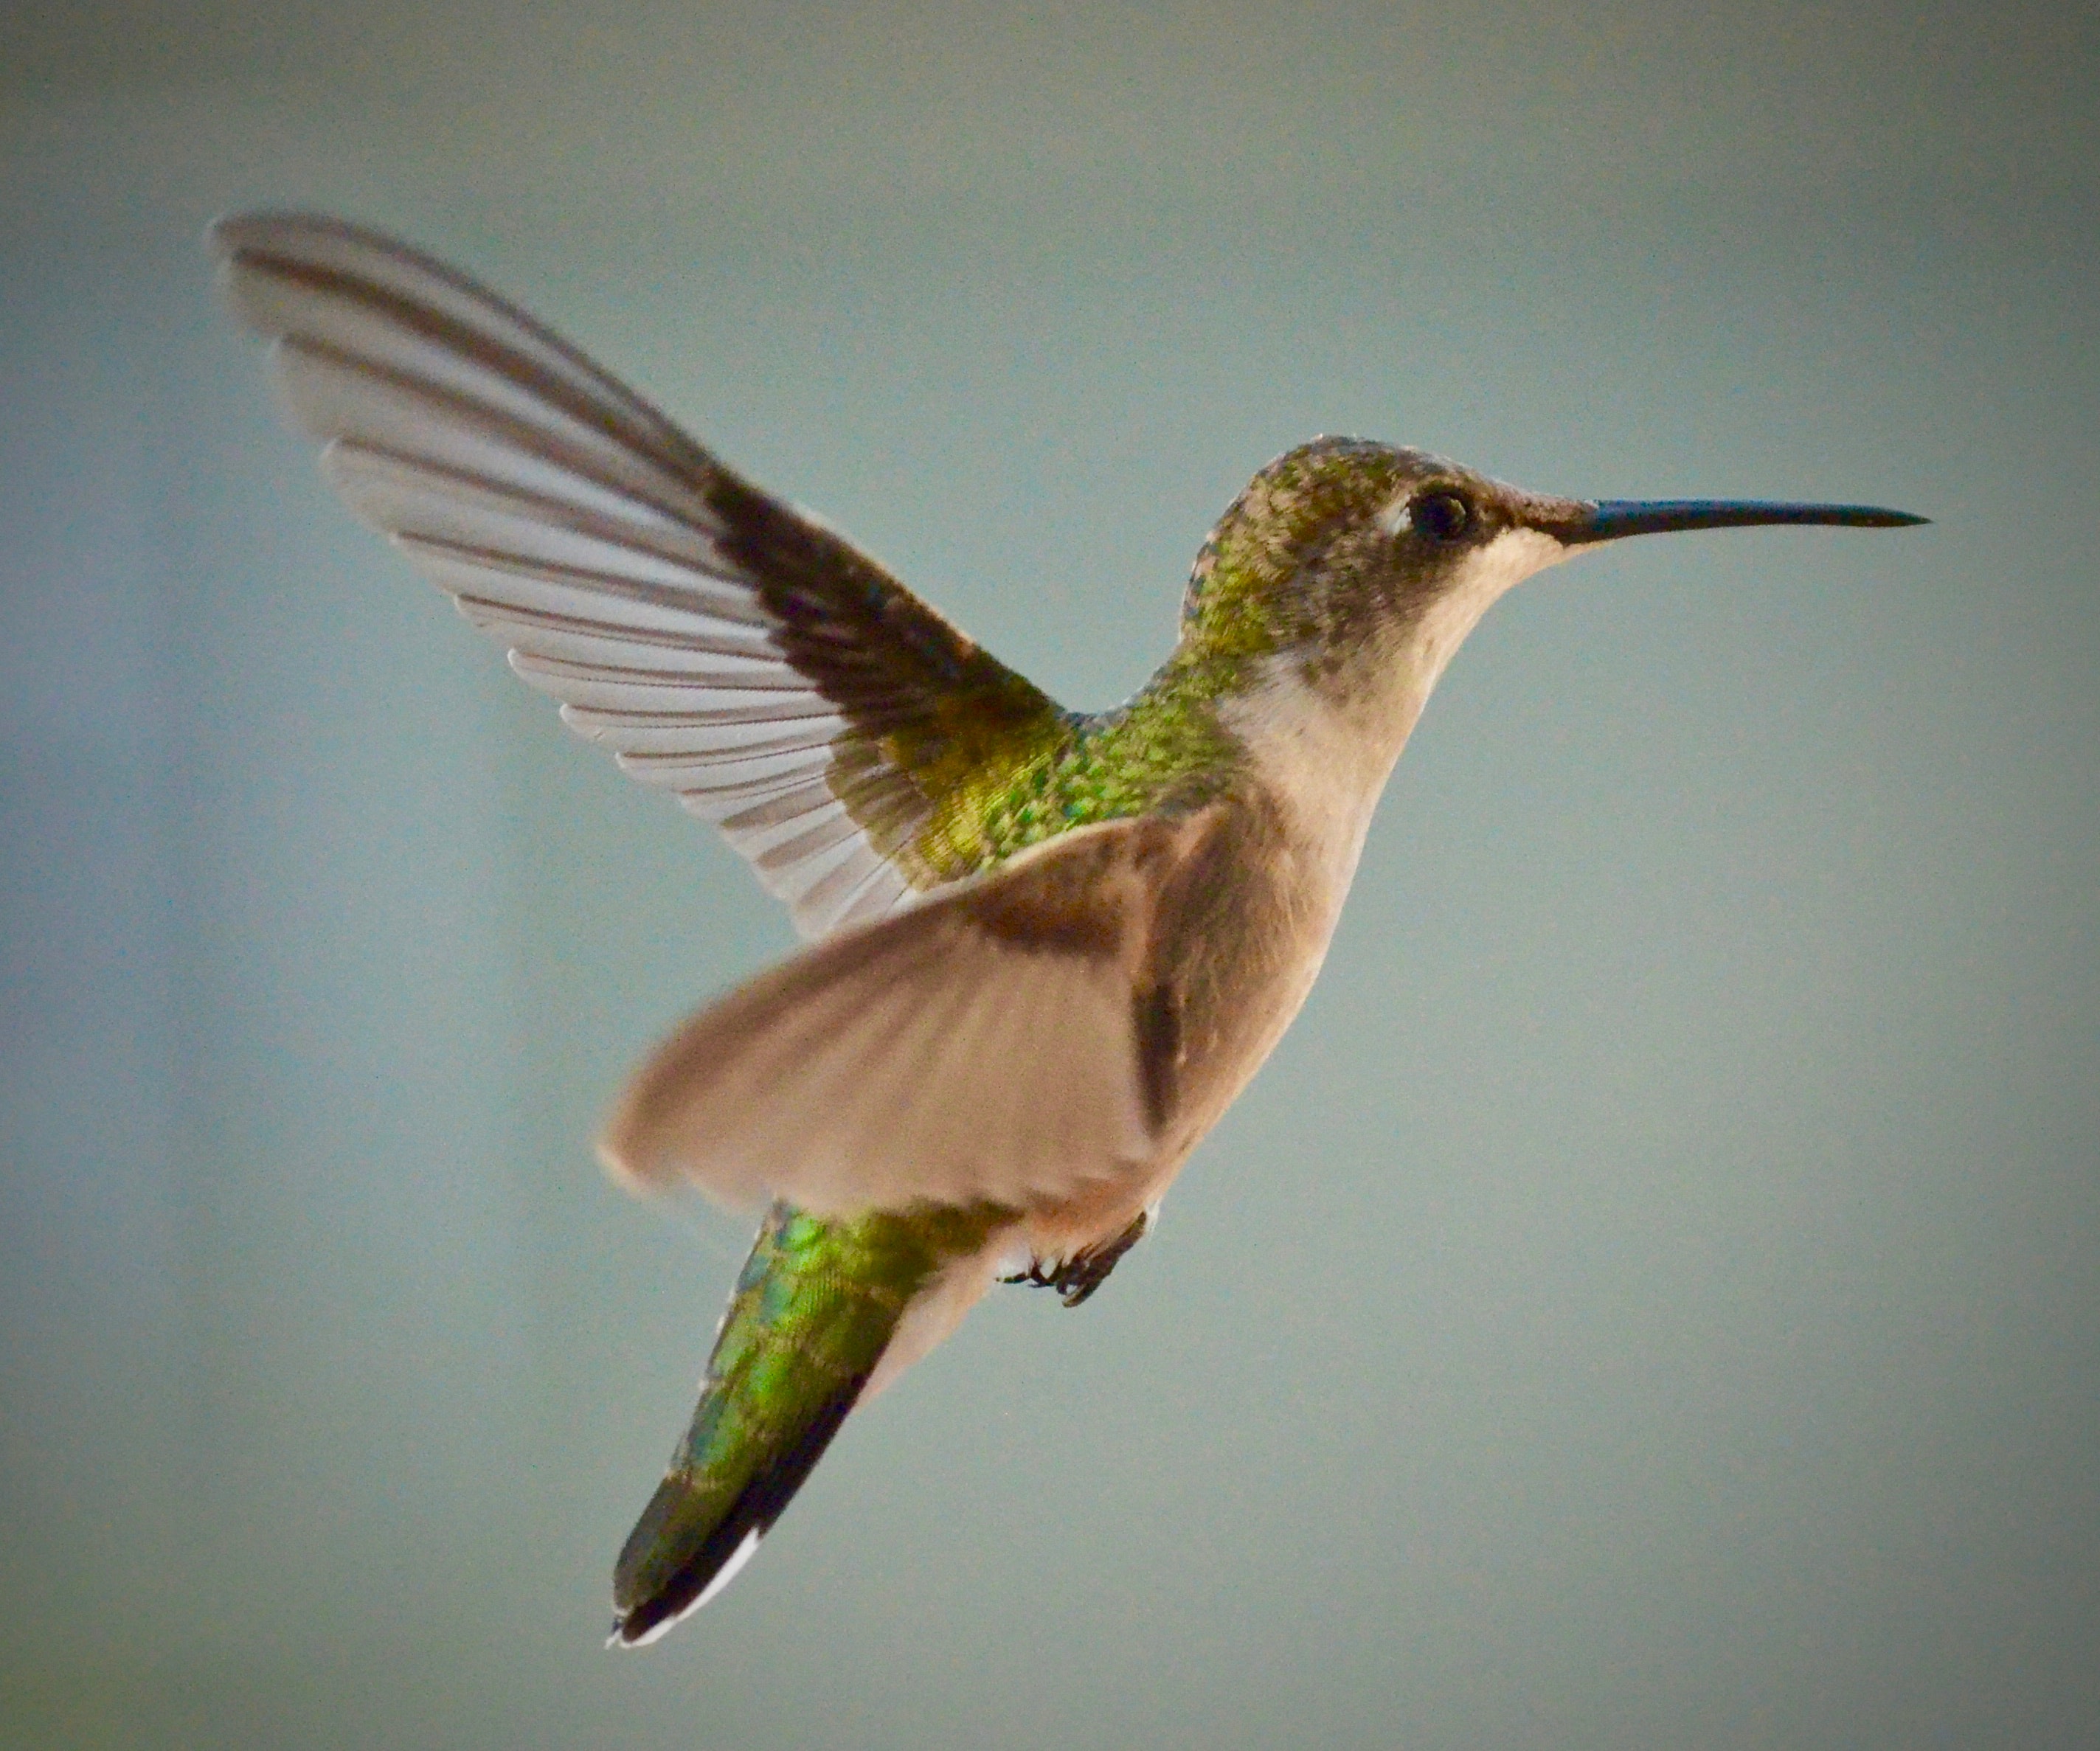
bird, hummingbird, beak, wing, wildlife, coraciiformes, rufous hummingbird, organism, tail, plant, pollinator